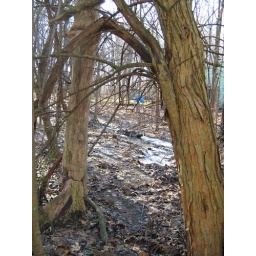
Some trees that look like a door in my forest